River Forth

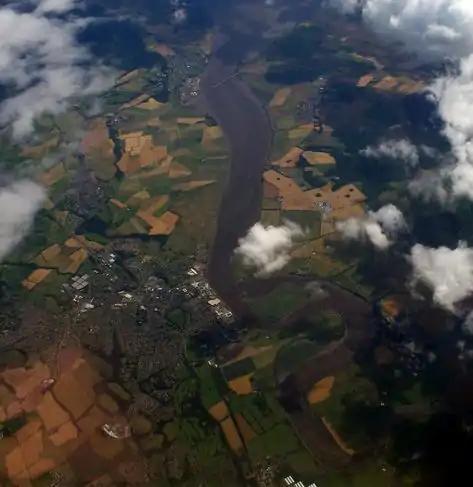
River Forth passing Cambus, Tullibody Inch, and Alloa Inch. Beyond that Alloa and Kincardine. The water is known as the Firth of Forth beyond the Clackmannanshire and Kincardine bridges although the transition point is unclear.

Upstream from Stirling, the river is rather narrow and can be crossed in numerous places. (Crossing used to be more difficult before the installation of modern drainage works, because the ground was often treacherously marshy near the riverbank.) However, after its confluence with the Teith and Allan, the river becomes wide enough that a substantial bridge is required. At Stirling, there has been a bridge over the river since at least the 13th century, and it was the easternmost road crossing until 1936, when another road crossing was opened at Kincardine. The Clackmannanshire Bridge, just upstream of the Kincardine Bridge, opened on 19 November 2008. A railway bridge, the Alloa Swing Bridge, previously connected Alloa on the northern shore with Throsk on the southern shore. It opened in 1885 and was closed and mostly demolished in 1970: Only the metal piers remain.